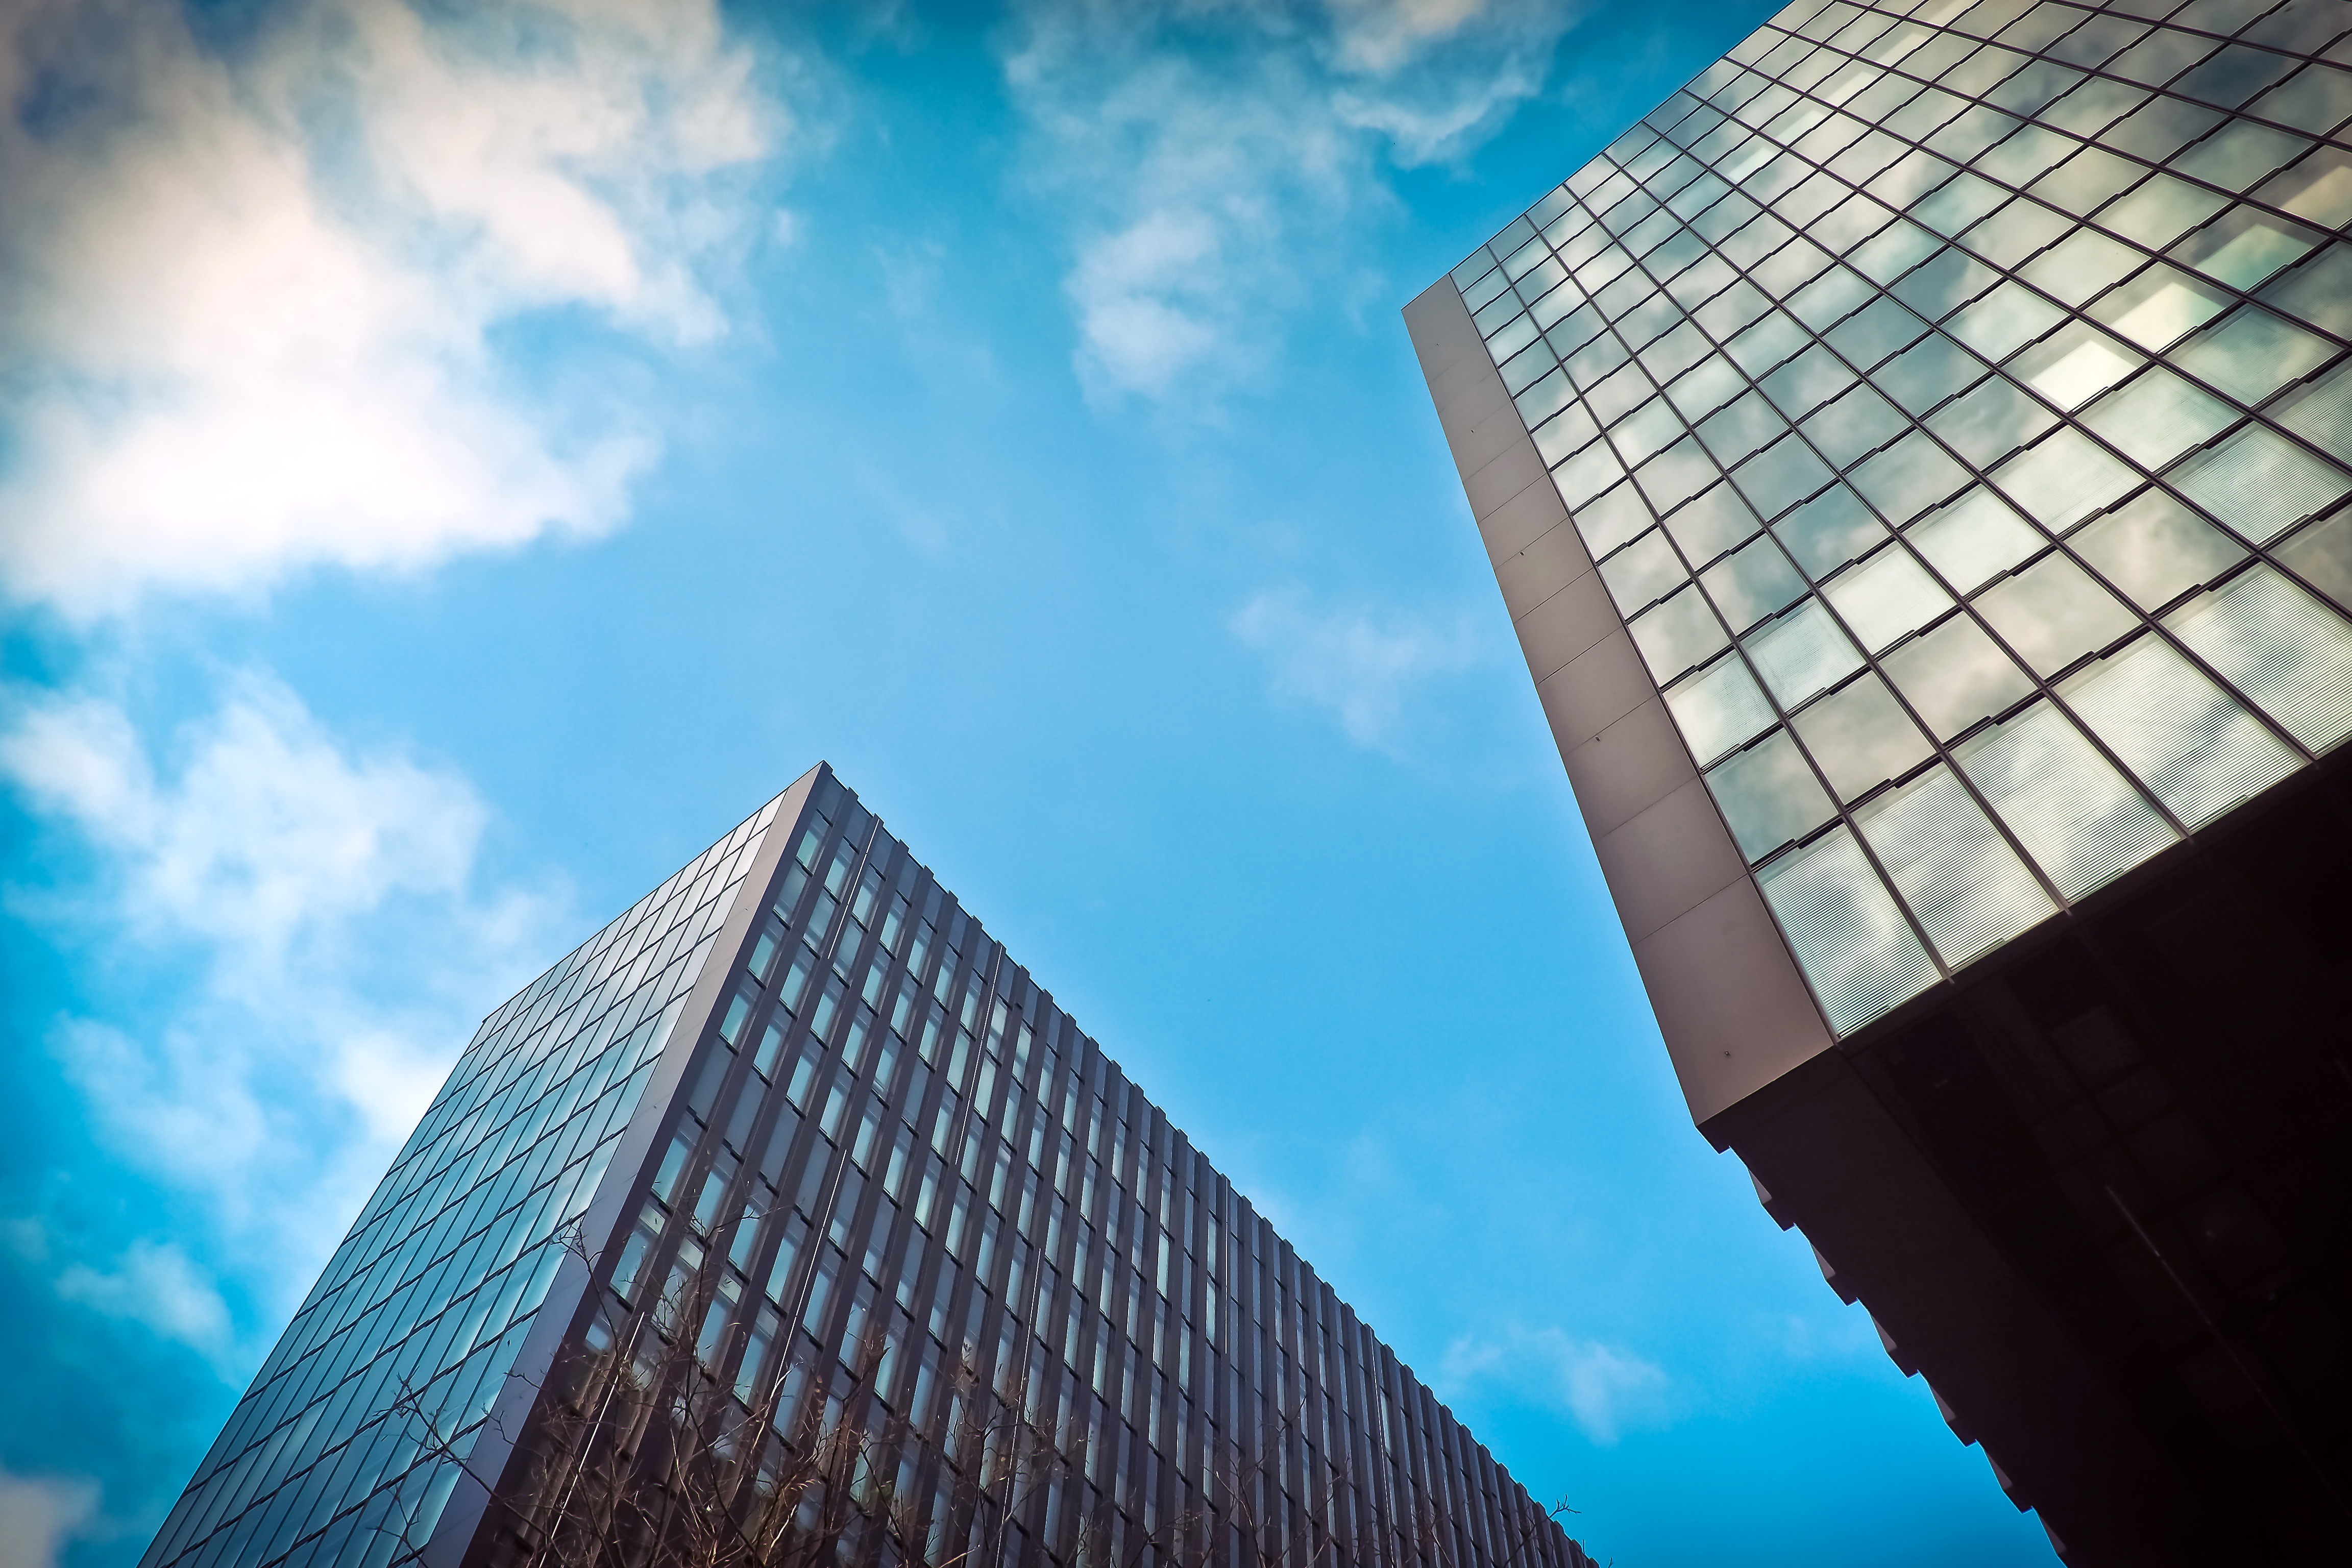
architecture, sky, skyline, sunlight, window, glass, building, city, home, skyscraper, urban, cityscape, downtown, construction, reflection, tower, metal, landmark, facade, blue, modern, office building, tower block, modern architecture, modern building, shape, rhine, mirroring, metropolis, bluish, low angle shot, glass front, rhine harbor, rhine river, housewife, glass window, modern high rise building, town center, dusseldorf, discs, glass facade, media harbour, urban area, metropolitan area